Gustav Mahler

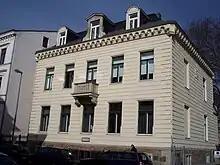
Mahler's home in Leipzig, where he composed his First Symphony

Among Mahler's fellow students at the Conservatory was the future song composer Hugo Wolf, with whom he formed a close friendship. Wolf was unable to submit to the strict disciplines of the Conservatory and was expelled. Mahler, while sometimes rebellious, avoided the same fate only by writing a penitent letter to Hellmesberger. He attended occasional lectures by Anton Bruckner and, though never formally his pupil, was influenced by him. On 16 December 1877, he attended the disastrous premiere of Bruckner's Third Symphony, at which the composer was shouted down, and most of the audience walked out. Mahler and other sympathetic students later prepared a piano version of the symphony, which they presented to Bruckner. Along with many music students of his generation, Mahler fell under the spell of Richard Wagner, though his chief interest was the sound of the music rather than the staging. It is not known whether he saw any of Wagner's operas during his student years.